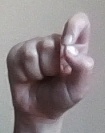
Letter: fa